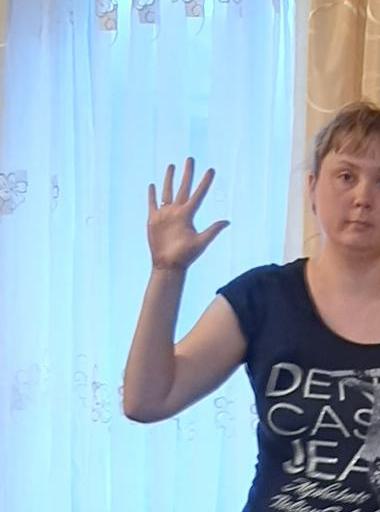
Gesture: palm